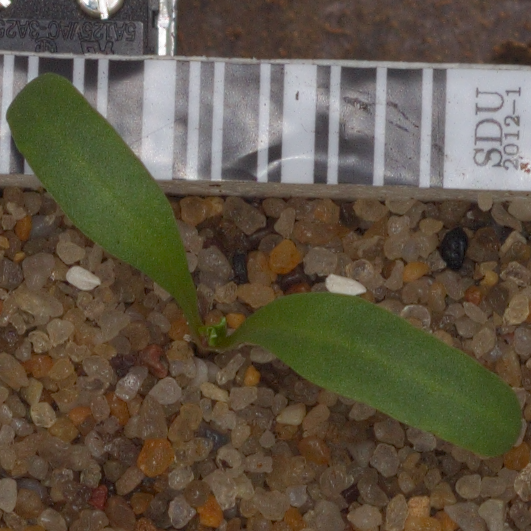
Label: sugar_beet